Seward Park (Seattle)

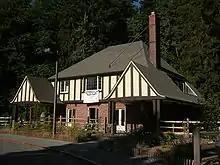
The Seward Park Inn, a Seattle city landmark.

The area has been inhabited since the end of the last glacial period (c. 8000 BCE—10,000 years ago). The (today a subgroup of the Duwamish people) traditionally conducted resource gathering in the area. The Lushootseed word for Bailey Peninsula is , specifically referring to the rocky points, or "noses," at the north and south ends evident before the completion of the Lake Washington Ship Canal in 1916, which lowered the level of Lake Washington. The marshy isthmus connecting the peninsula to the mainland is called "", meaning "neck".